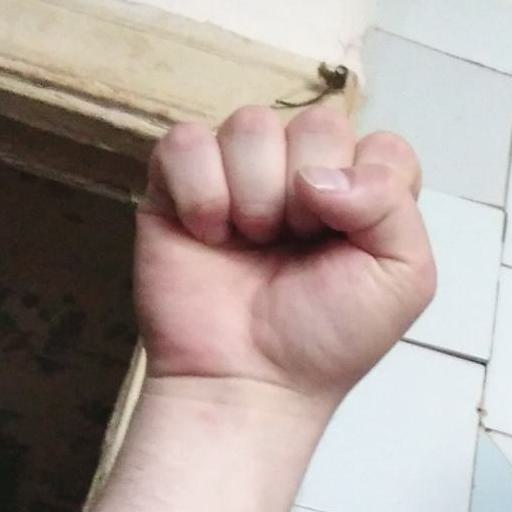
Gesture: fist